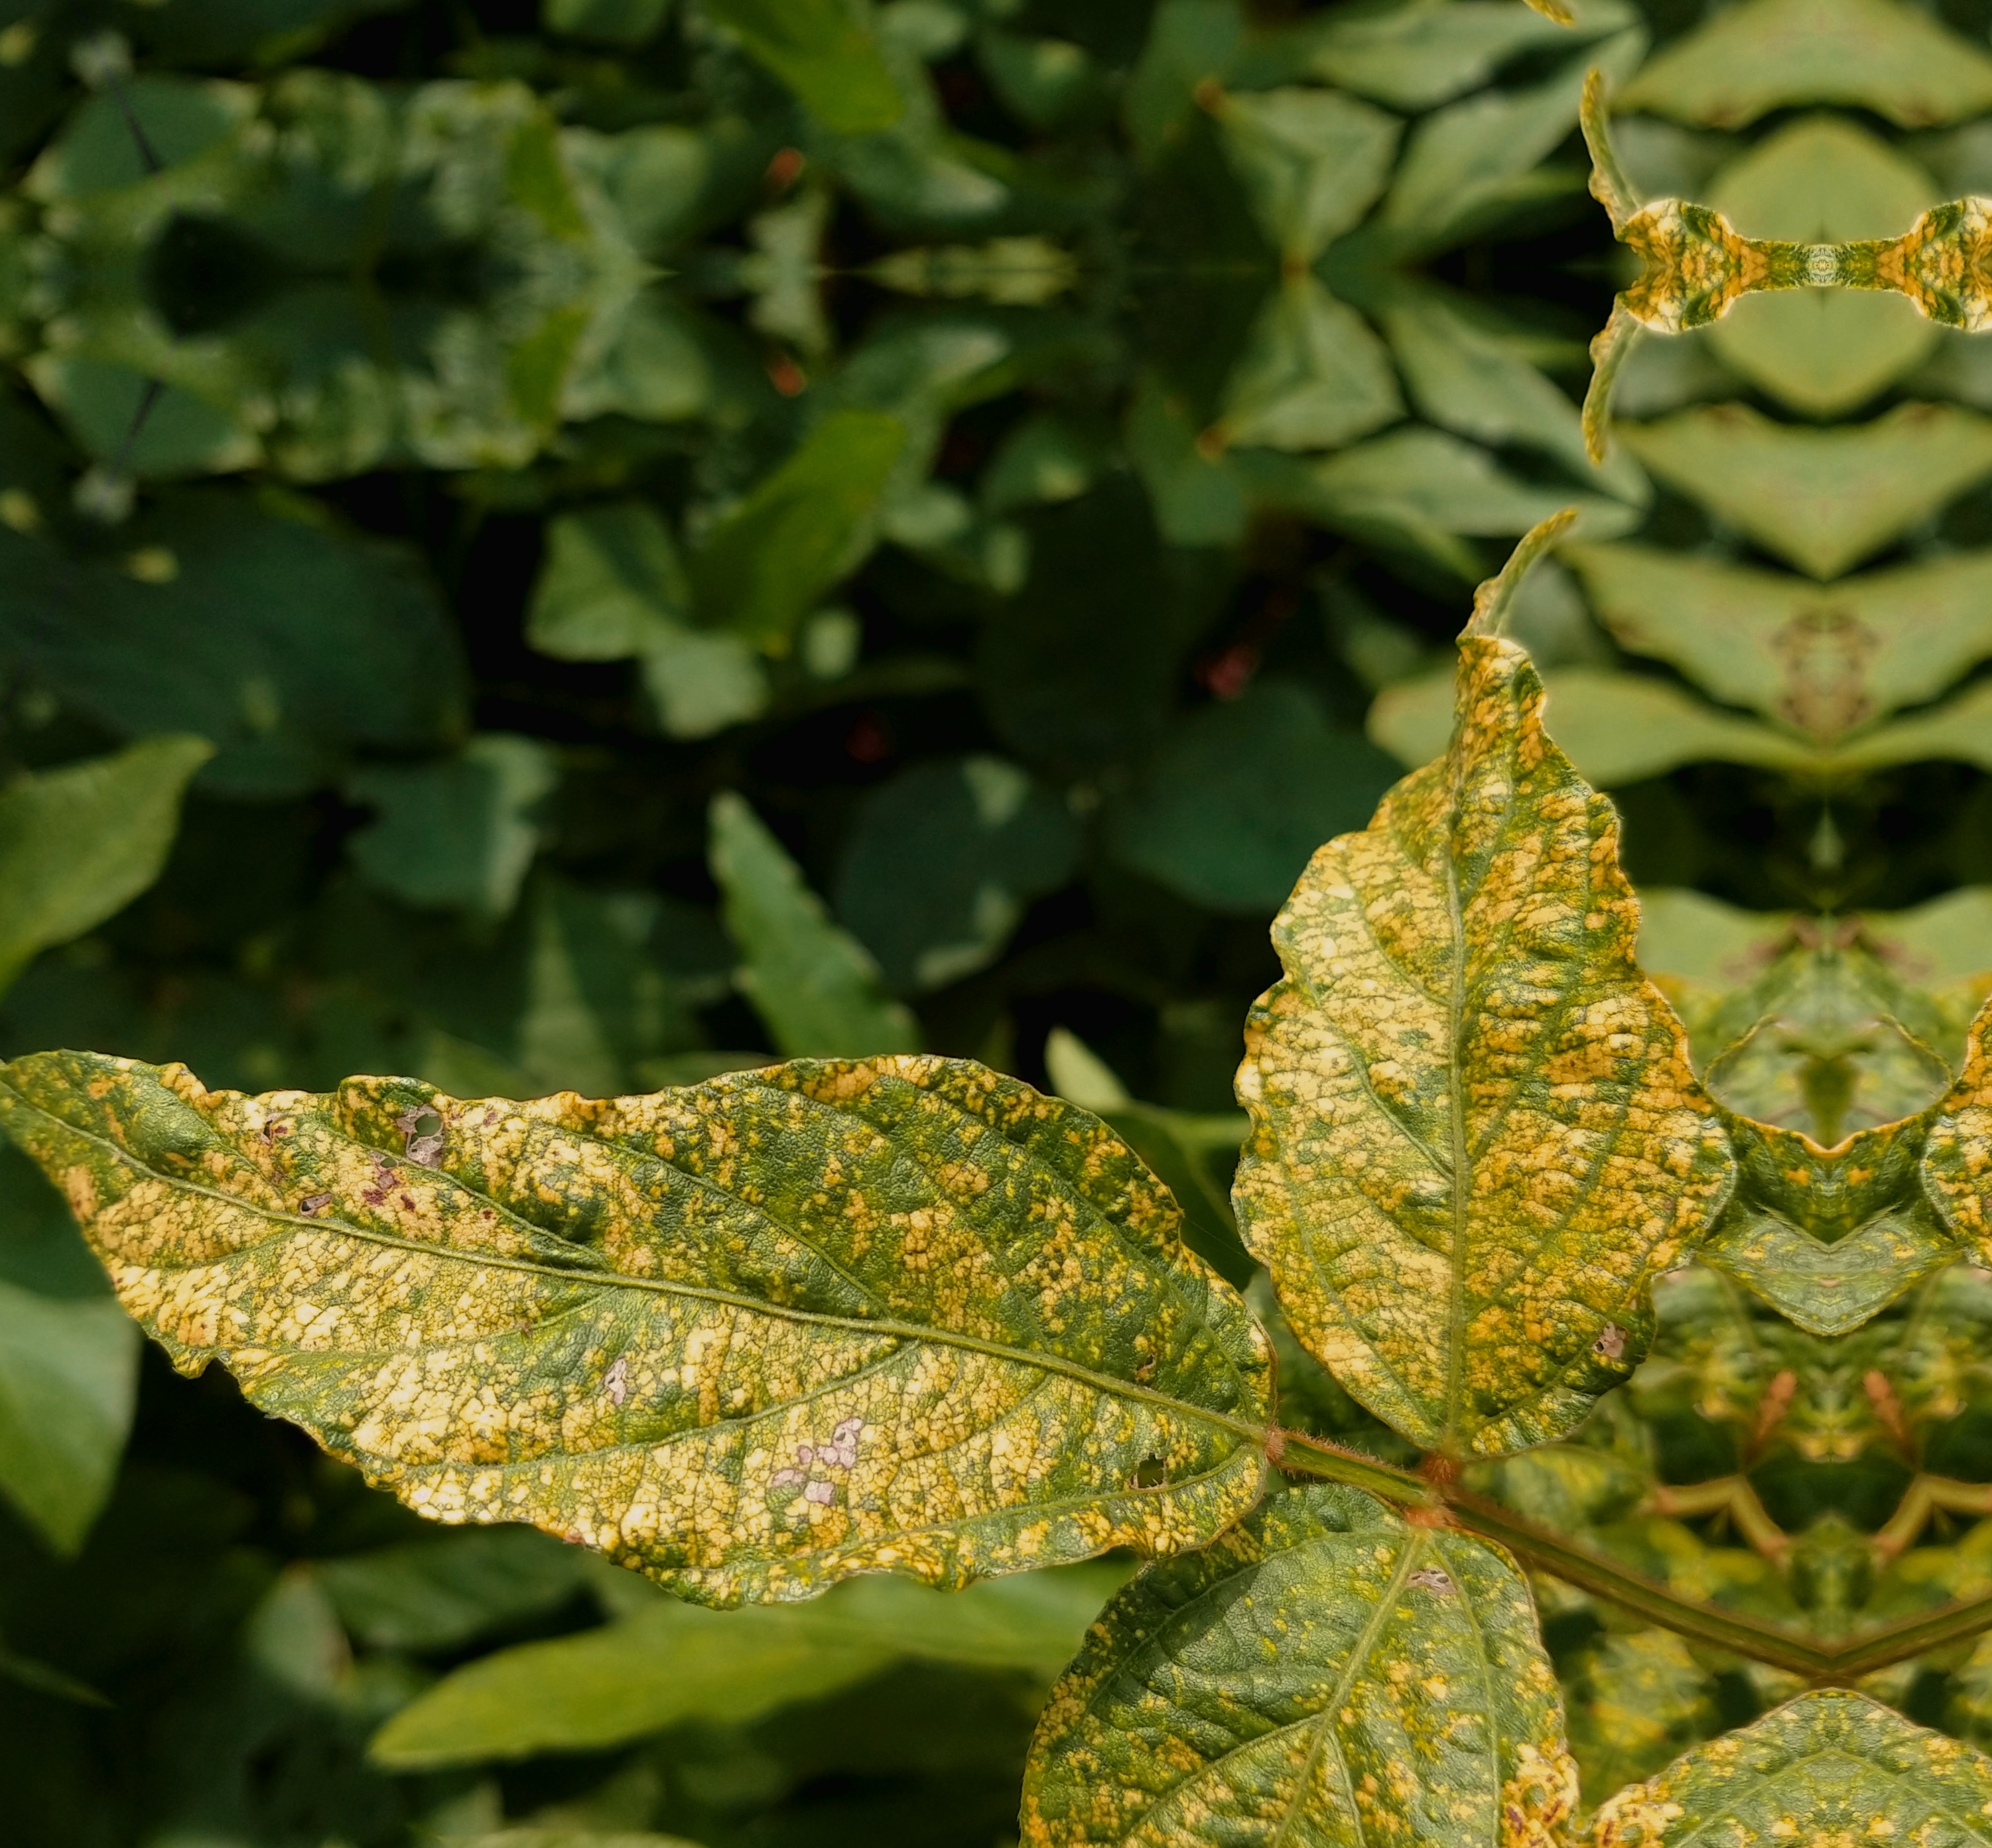
Label: Disease